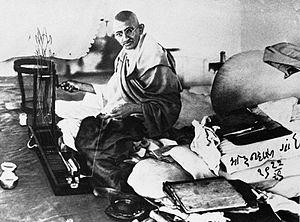
Gandhi filant. Mention en gujarati